New Zealand Parliament

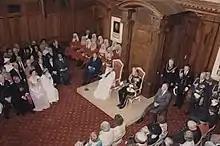
Queen Elizabeth II and Prince Philip at the Opening of Parliament, 13 November 1986

The monarch of New Zealand – currently King Charles III, represented in New Zealand by the governor-general, currently Dame Cindy Kiro – is one of the components of Parliament. This results from the role of the monarch to sign into law (i.e. give royal assent to) the bills that have been passed by the House of Representatives. MPs must make an oath or affirmation of allegiance to the monarch before they may take their seat, and the official opposition is traditionally dubbed "His Majesty's Loyal Opposition".